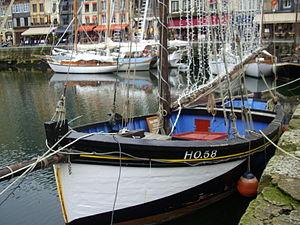
Le cotre Sainte-Bernadette (Honfleur)
Cette liste recense les bateaux français, maritimes et fluviaux, protégés au titre des monuments historiques :